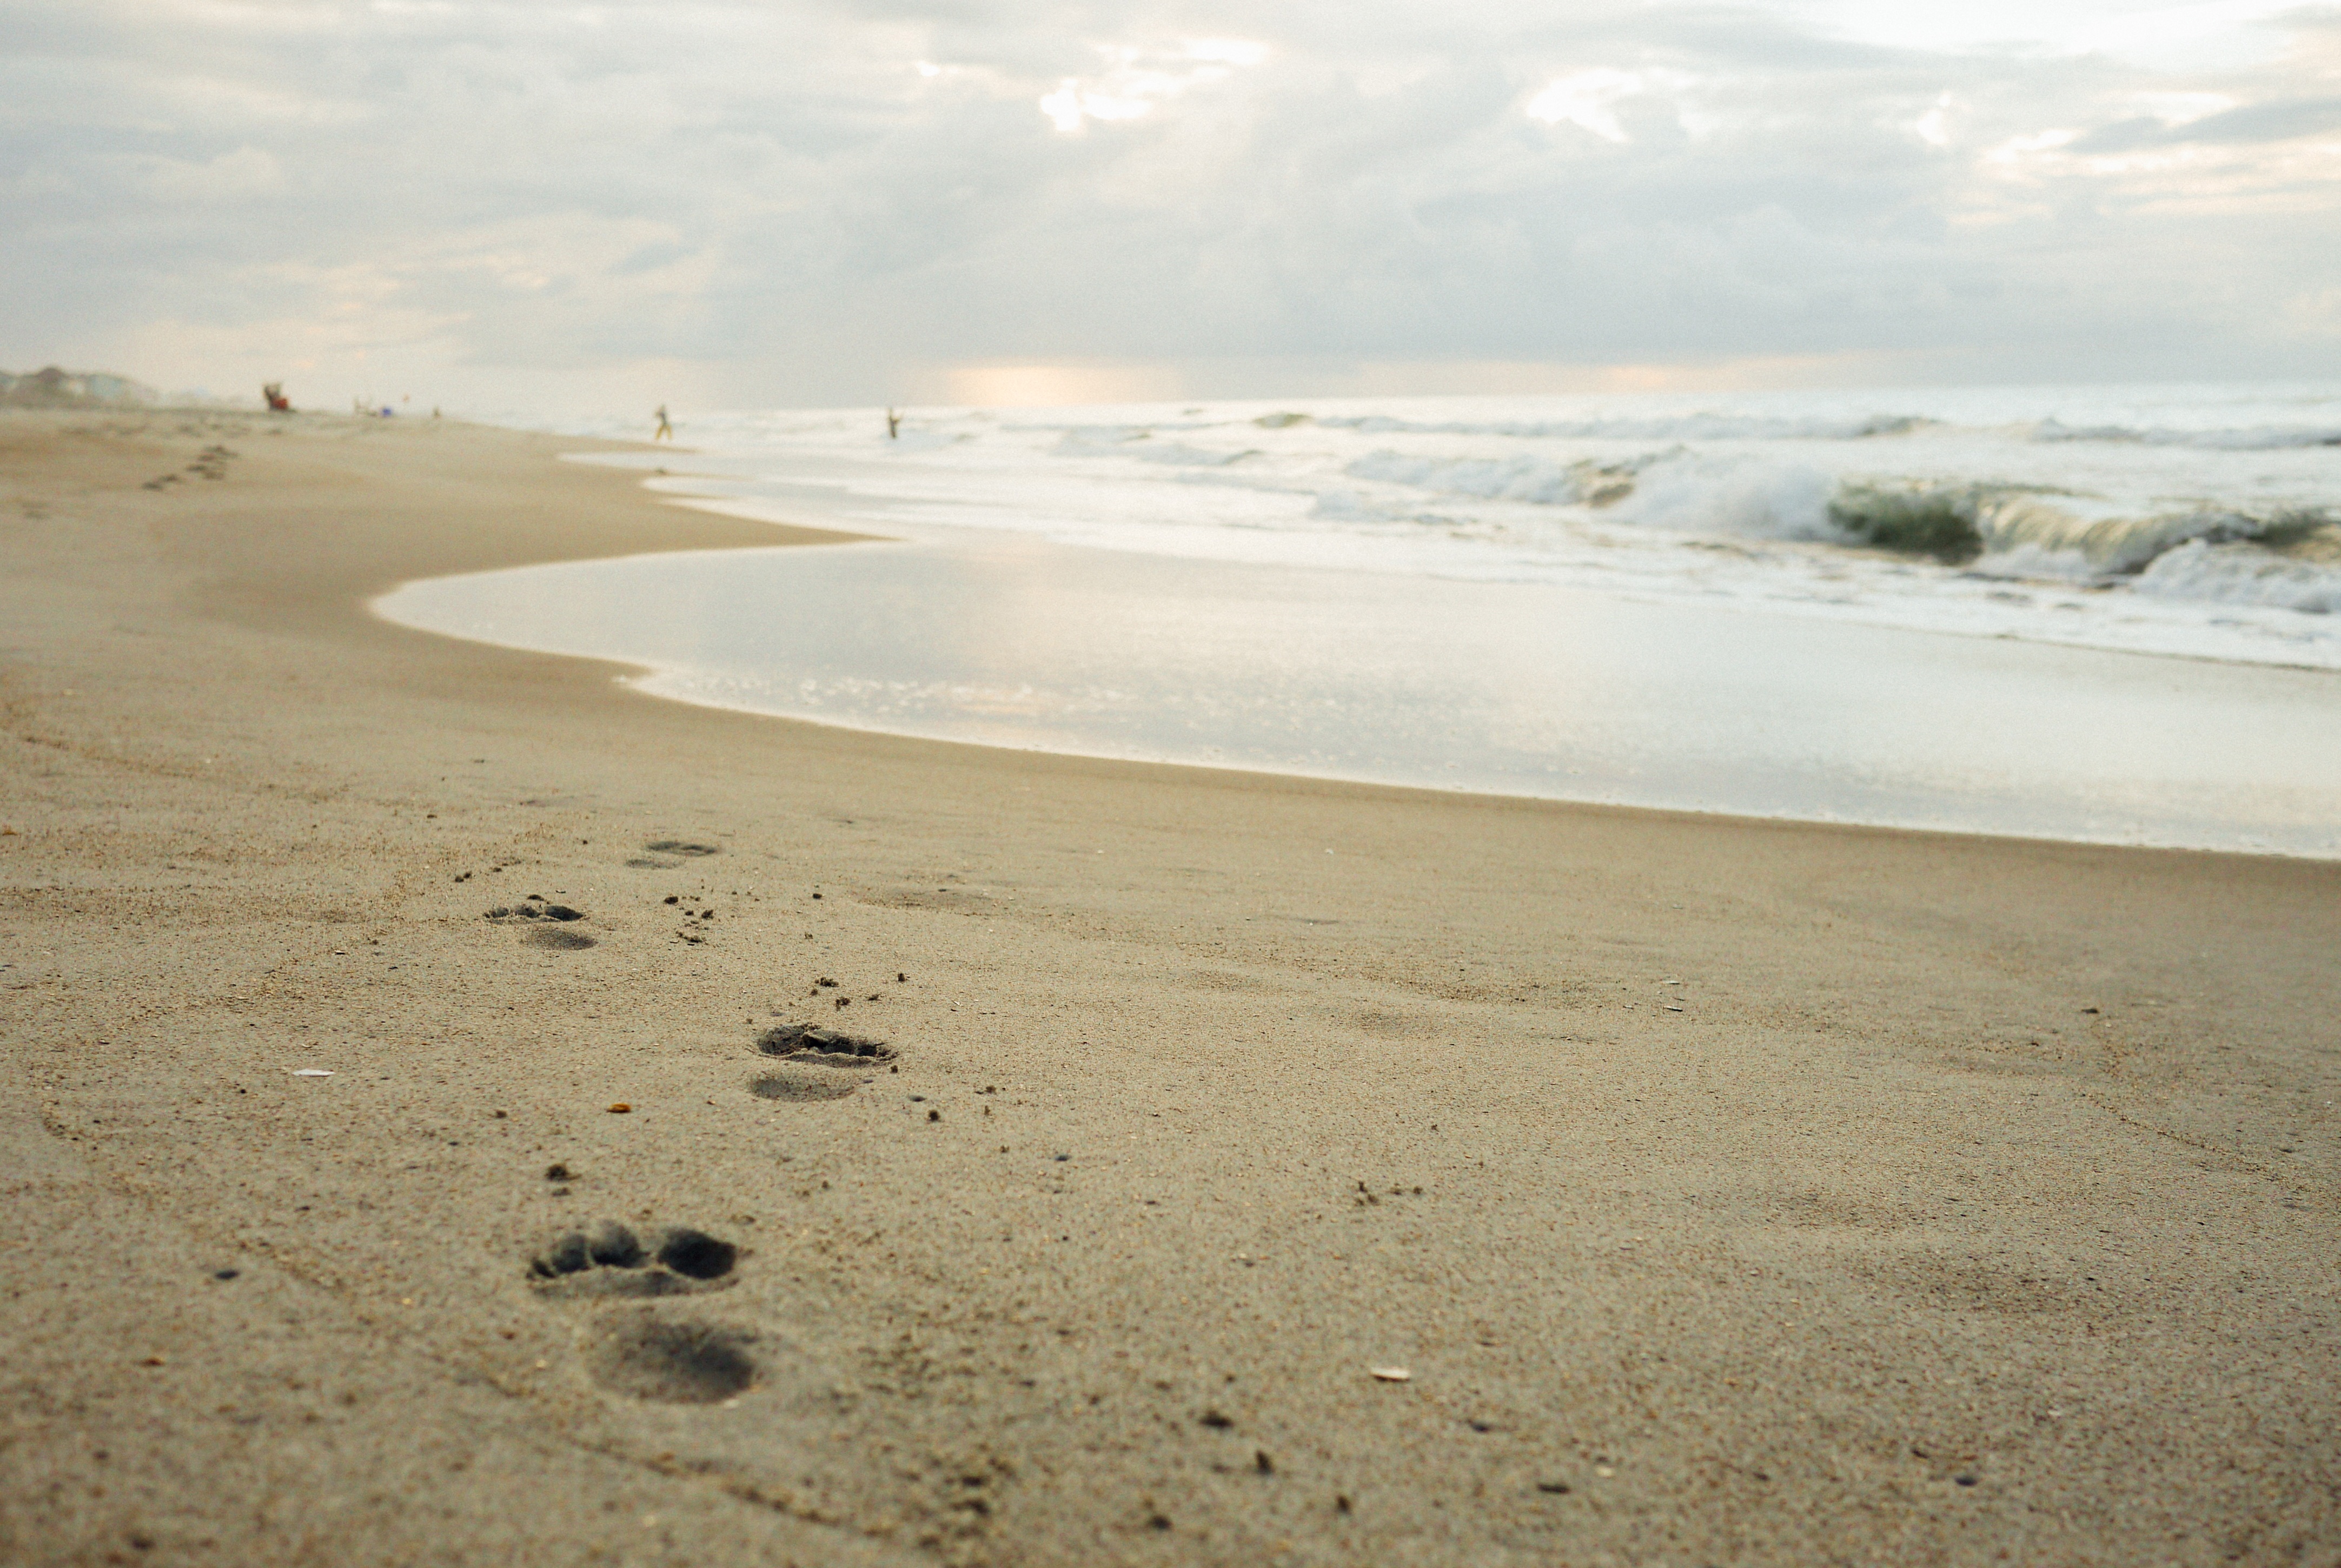
beach, sea, coast, water, sand, ocean, horizon, shore, wave, bay, material, body of water, footprints, waves, habitat, mudflat, natural environment, wind wave